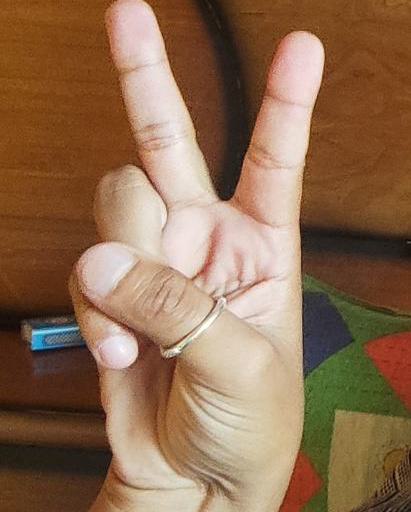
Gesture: peace